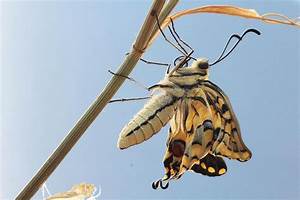
Label: butterfly